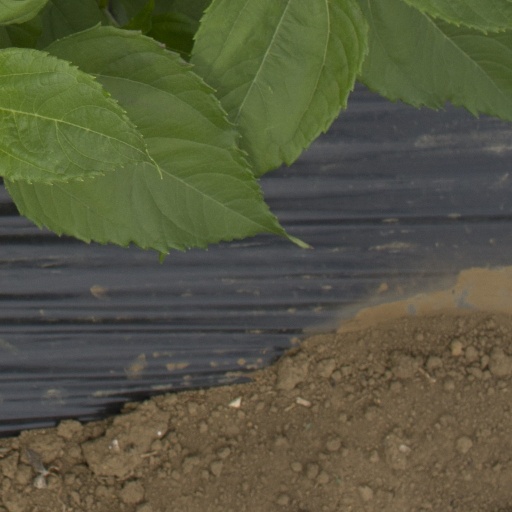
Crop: Jerusalem artichoke